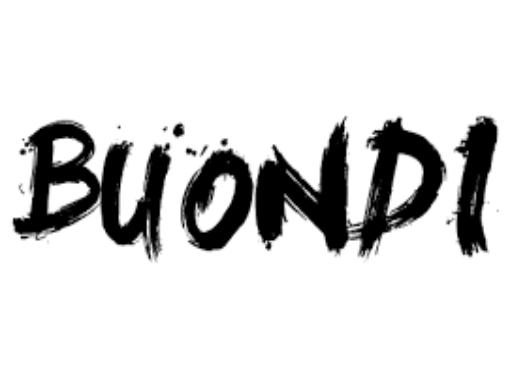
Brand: Buondi
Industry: Food